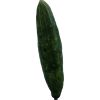
Label: Cucumber 3